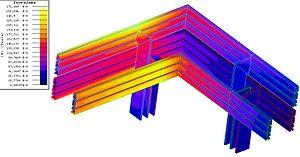
Calcul et représentation des champs magnétiques sur des barrre de distribution de puissance
InCa3D est un logiciel de simulation destiné à la modélisation et l’analyse des connexions électriques complexes pour: